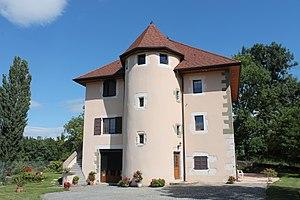
Ancien hôpital Saint-Christophe de ""Hautevillette"" (XIIIe s.) avec sa tour dite ""la prison"" appartenant aux Hospitaliers d'Hauteville-sur-Fier (Haute-Savoie)."
La commanderie de Compesières est une maison forte située au hameau de Compesières sur la commune de Bardonnex, en Suisse. Elle a appartenu à l'ordre des Hospitaliers de Saint-Jean de Jérusalem. Elle était le centre de la commanderie du Genevois, appartenant à la langue d'Auvergne.
Hauteville-sur-Fier est une commune française située dans le département de la Haute-Savoie, en région Auvergne-Rhône-Alpes. La commune fait partie du pays de l'Albanais.